Joan Amades

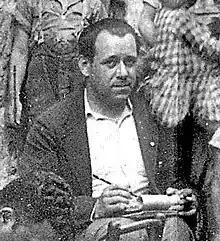
Joan Amades i Gelats

Joan Amades i Gelats (Barcelona, 23 July 1890 - 17 January 1959), was a Catalan ethnologist and folklorist. An autodidact, he worked at the historical archive of the city of Barcelona and at the Museum of Industry and Popular Arts of the same city. From 1956 onwards, he collaborated with UNESCO. He was also an important promoter of Esperanto and founded the "Federació Esperantista Catalana" (Catalan Esperanto association). Perhaps the most important book in his large bibliography is "Costumari Català" (a collection of Catalan customs), the main work for the study of Catalan popular culture.